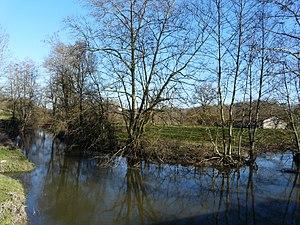
La Rizonne en amont du pont du Moulin de Rafaly, Saint-Vincent-Jalmoutiers, Dordogne, France.
La Rizonne ou Rissonne est un ruisseau français des départements de la Dordogne et de la Charente, affluent de rive gauche de la Dronne et sous-affluent de la Dordogne par l'Isle.